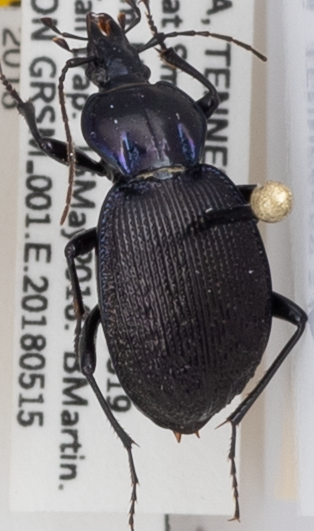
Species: Sphaeroderus stenostomus lecontei
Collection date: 2018-05-15
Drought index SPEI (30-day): -1.01
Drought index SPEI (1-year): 0.17
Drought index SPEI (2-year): -0.46